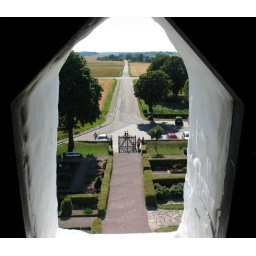
View from the window in the tower of the round church on Bornholm.